Qu Yuan

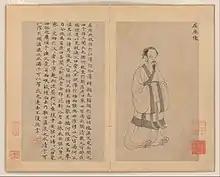
Qu Yuan as depicted in the "Nine Songs", imprint of presumably the 14th century (Metropolitan Museum of Art)

Qu Yuan is regarded as the first author of verse in China to have his name associated to his work, since prior to that time, poetic works were not attributed to any specific authors. He is considered to have initiated the so-called "sao" style of verse, which is named after his work "Li Sao", in which he abandoned the classic four-character verses used in poems of "Shi Jing" and adopted verses with varying lengths. This resulted in poems with more rhythm and latitude in expression. Qu Yuan is also regarded as one of the most prominent figures of Romanticism in Chinese classical literature, and his masterpieces influenced some of the great Romanticist poets in the Tang dynasty. During the Han dynasty, Qu Yuan became established as a heroic example of model behaviour for a scholar-official denied public recognition suitable to their worth.